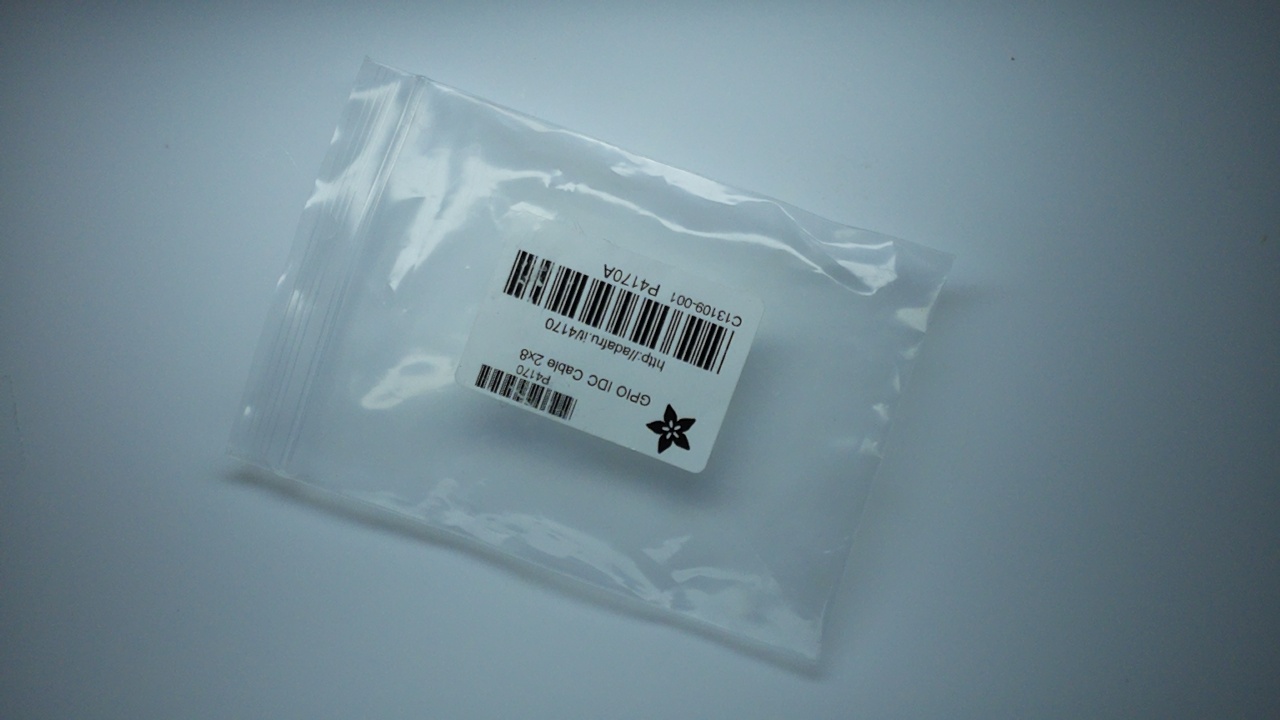
Label: trash